D'Angelo Jiménez

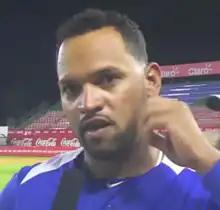
Jiménez with Tigres del Licey in 2013

D'Angelo Jiménez (born December 21, 1977) is a former professional baseball infielder who played primarily at second base. He played in Major League Baseball (MLB) for the New York Yankees, San Diego Padres, Chicago White Sox, Cincinnati Reds, Texas Rangers, Oakland Athletics, and Washington Nationals.